Protestantism in Sichuan

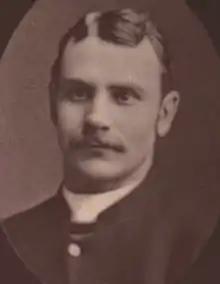
William Cassels, first Bishop of the Anglican Diocese of Szechwan.

In 1882, missionaries of the American Methodist Episcopal Mission (AMEM) arrived in Chungking. Their early efforts encountered strong resistance and riots that led to the abandonment of the mission. It was not until 1889 that these Methodists came back and started the mission again. Their mission concentrated within a diamond-shaped area with the cities of Chengtu, Suining, Tzechung and Chungking as bases. They had an Institutional Church built in Chengtu and a Lewis Memorial Institutional Church in Chungking.